Lake

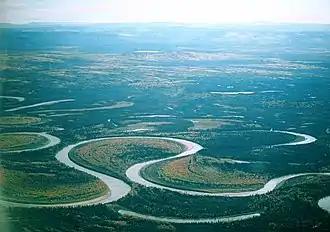
The Nowitna River in Alaska. Two oxbow lakes – a short one at the bottom of the picture and a longer, more curved one at the middle-right.

Glacial lakes are lakes created by the direct action of glaciers and continental ice sheets. A wide variety of glacial processes create enclosed basins. As a result, there are a wide variety of different types of glacial lakes and it is often difficult to define clear-cut distinctions between different types of glacial lakes and lakes influenced by other activities. The general types of glacial lakes that have been recognized are lakes in direct contact with ice, glacially carved rock basins and depressions, morainic and outwash lakes, and glacial drift basins. Glacial lakes are the most numerous lakes in the world. Most lakes in northern Europe and North America have been either influenced or created by the latest, but not last, glaciation, to have covered the region. Glacial lakes include proglacial lakes, subglacial lakes, finger lakes, and epishelf lakes. Epishelf lakes are highly stratified lakes in which a layer of freshwater, derived from ice and snow melt, is dammed behind an ice shelf that is attached to the coastline. They are mostly found in Antarctica.